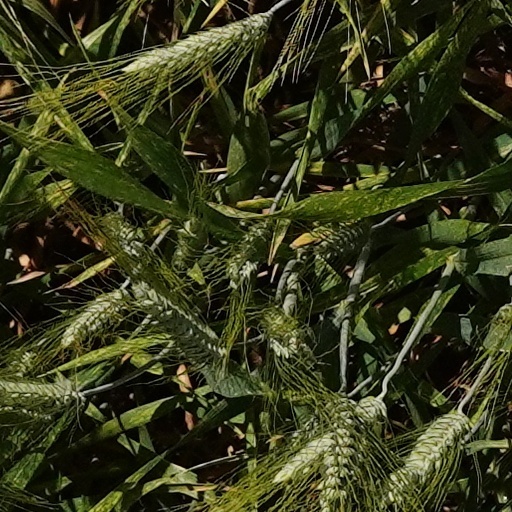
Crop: wheat